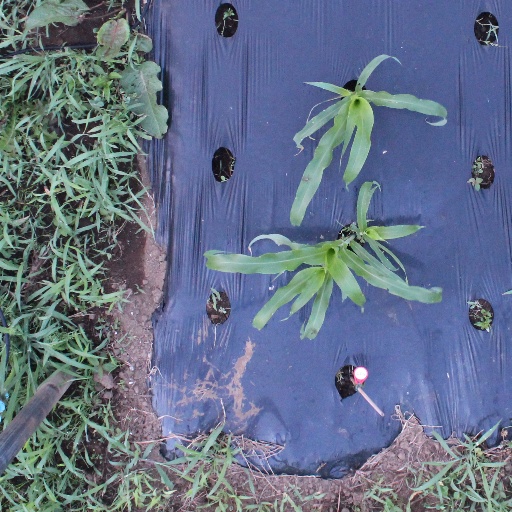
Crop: sorghum